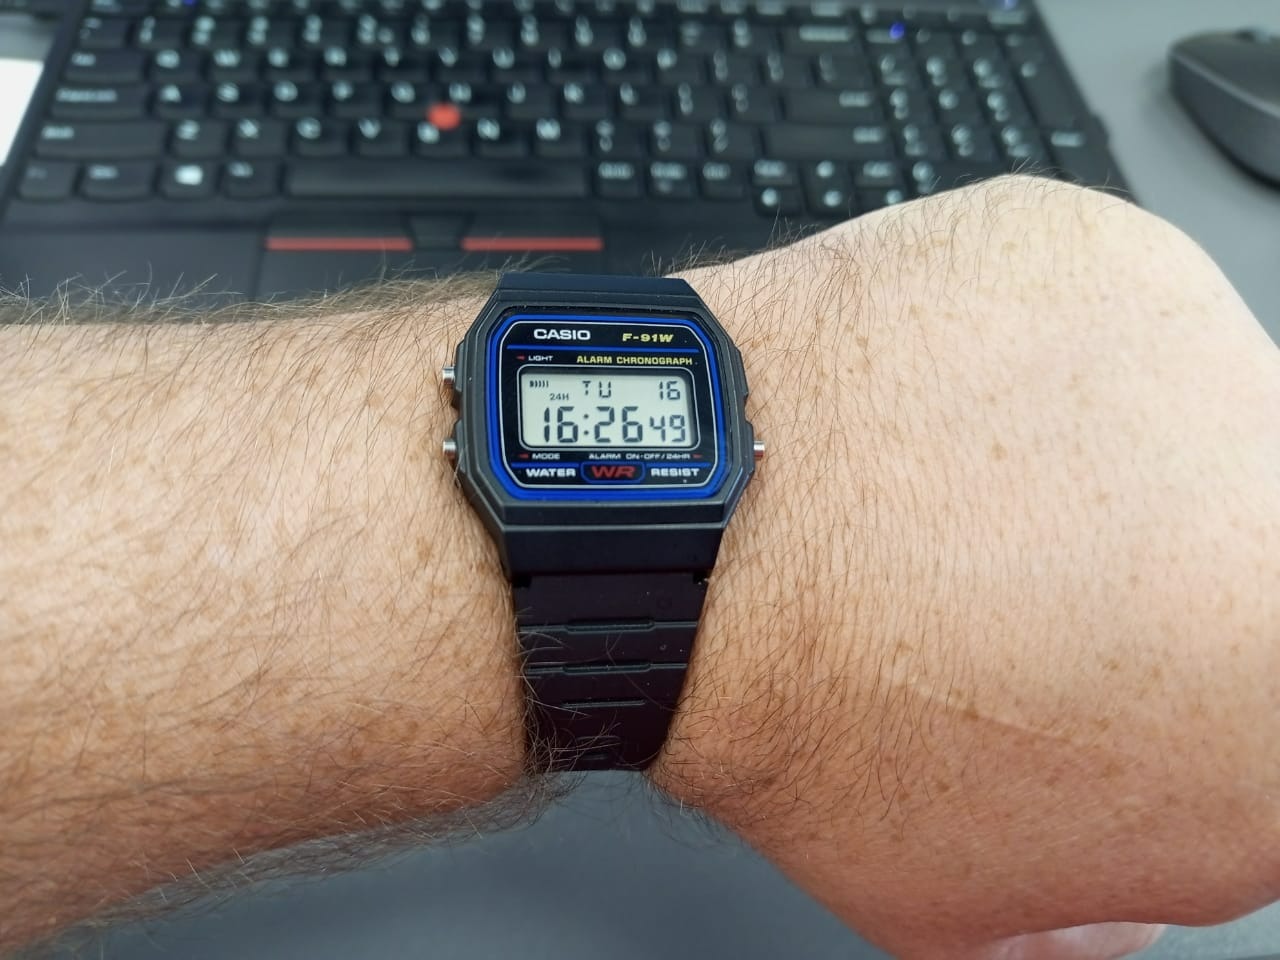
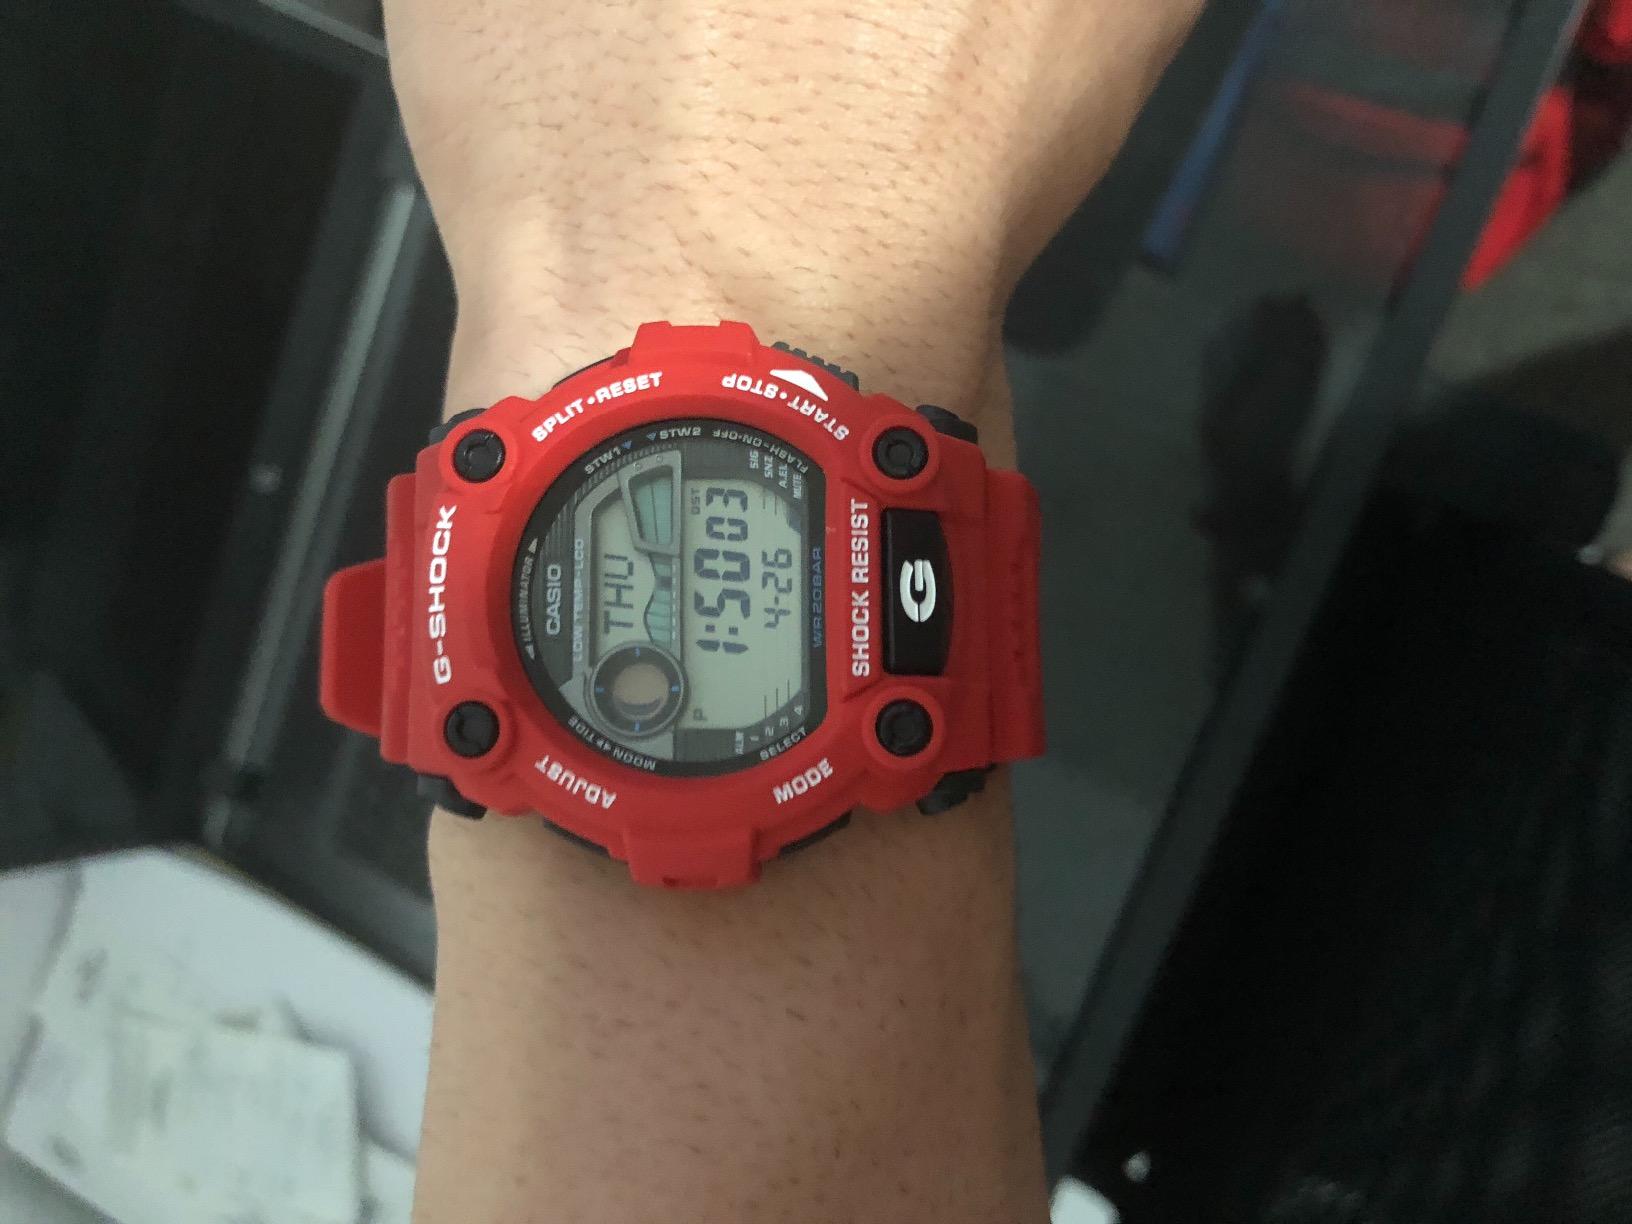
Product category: accessories_watch
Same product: no